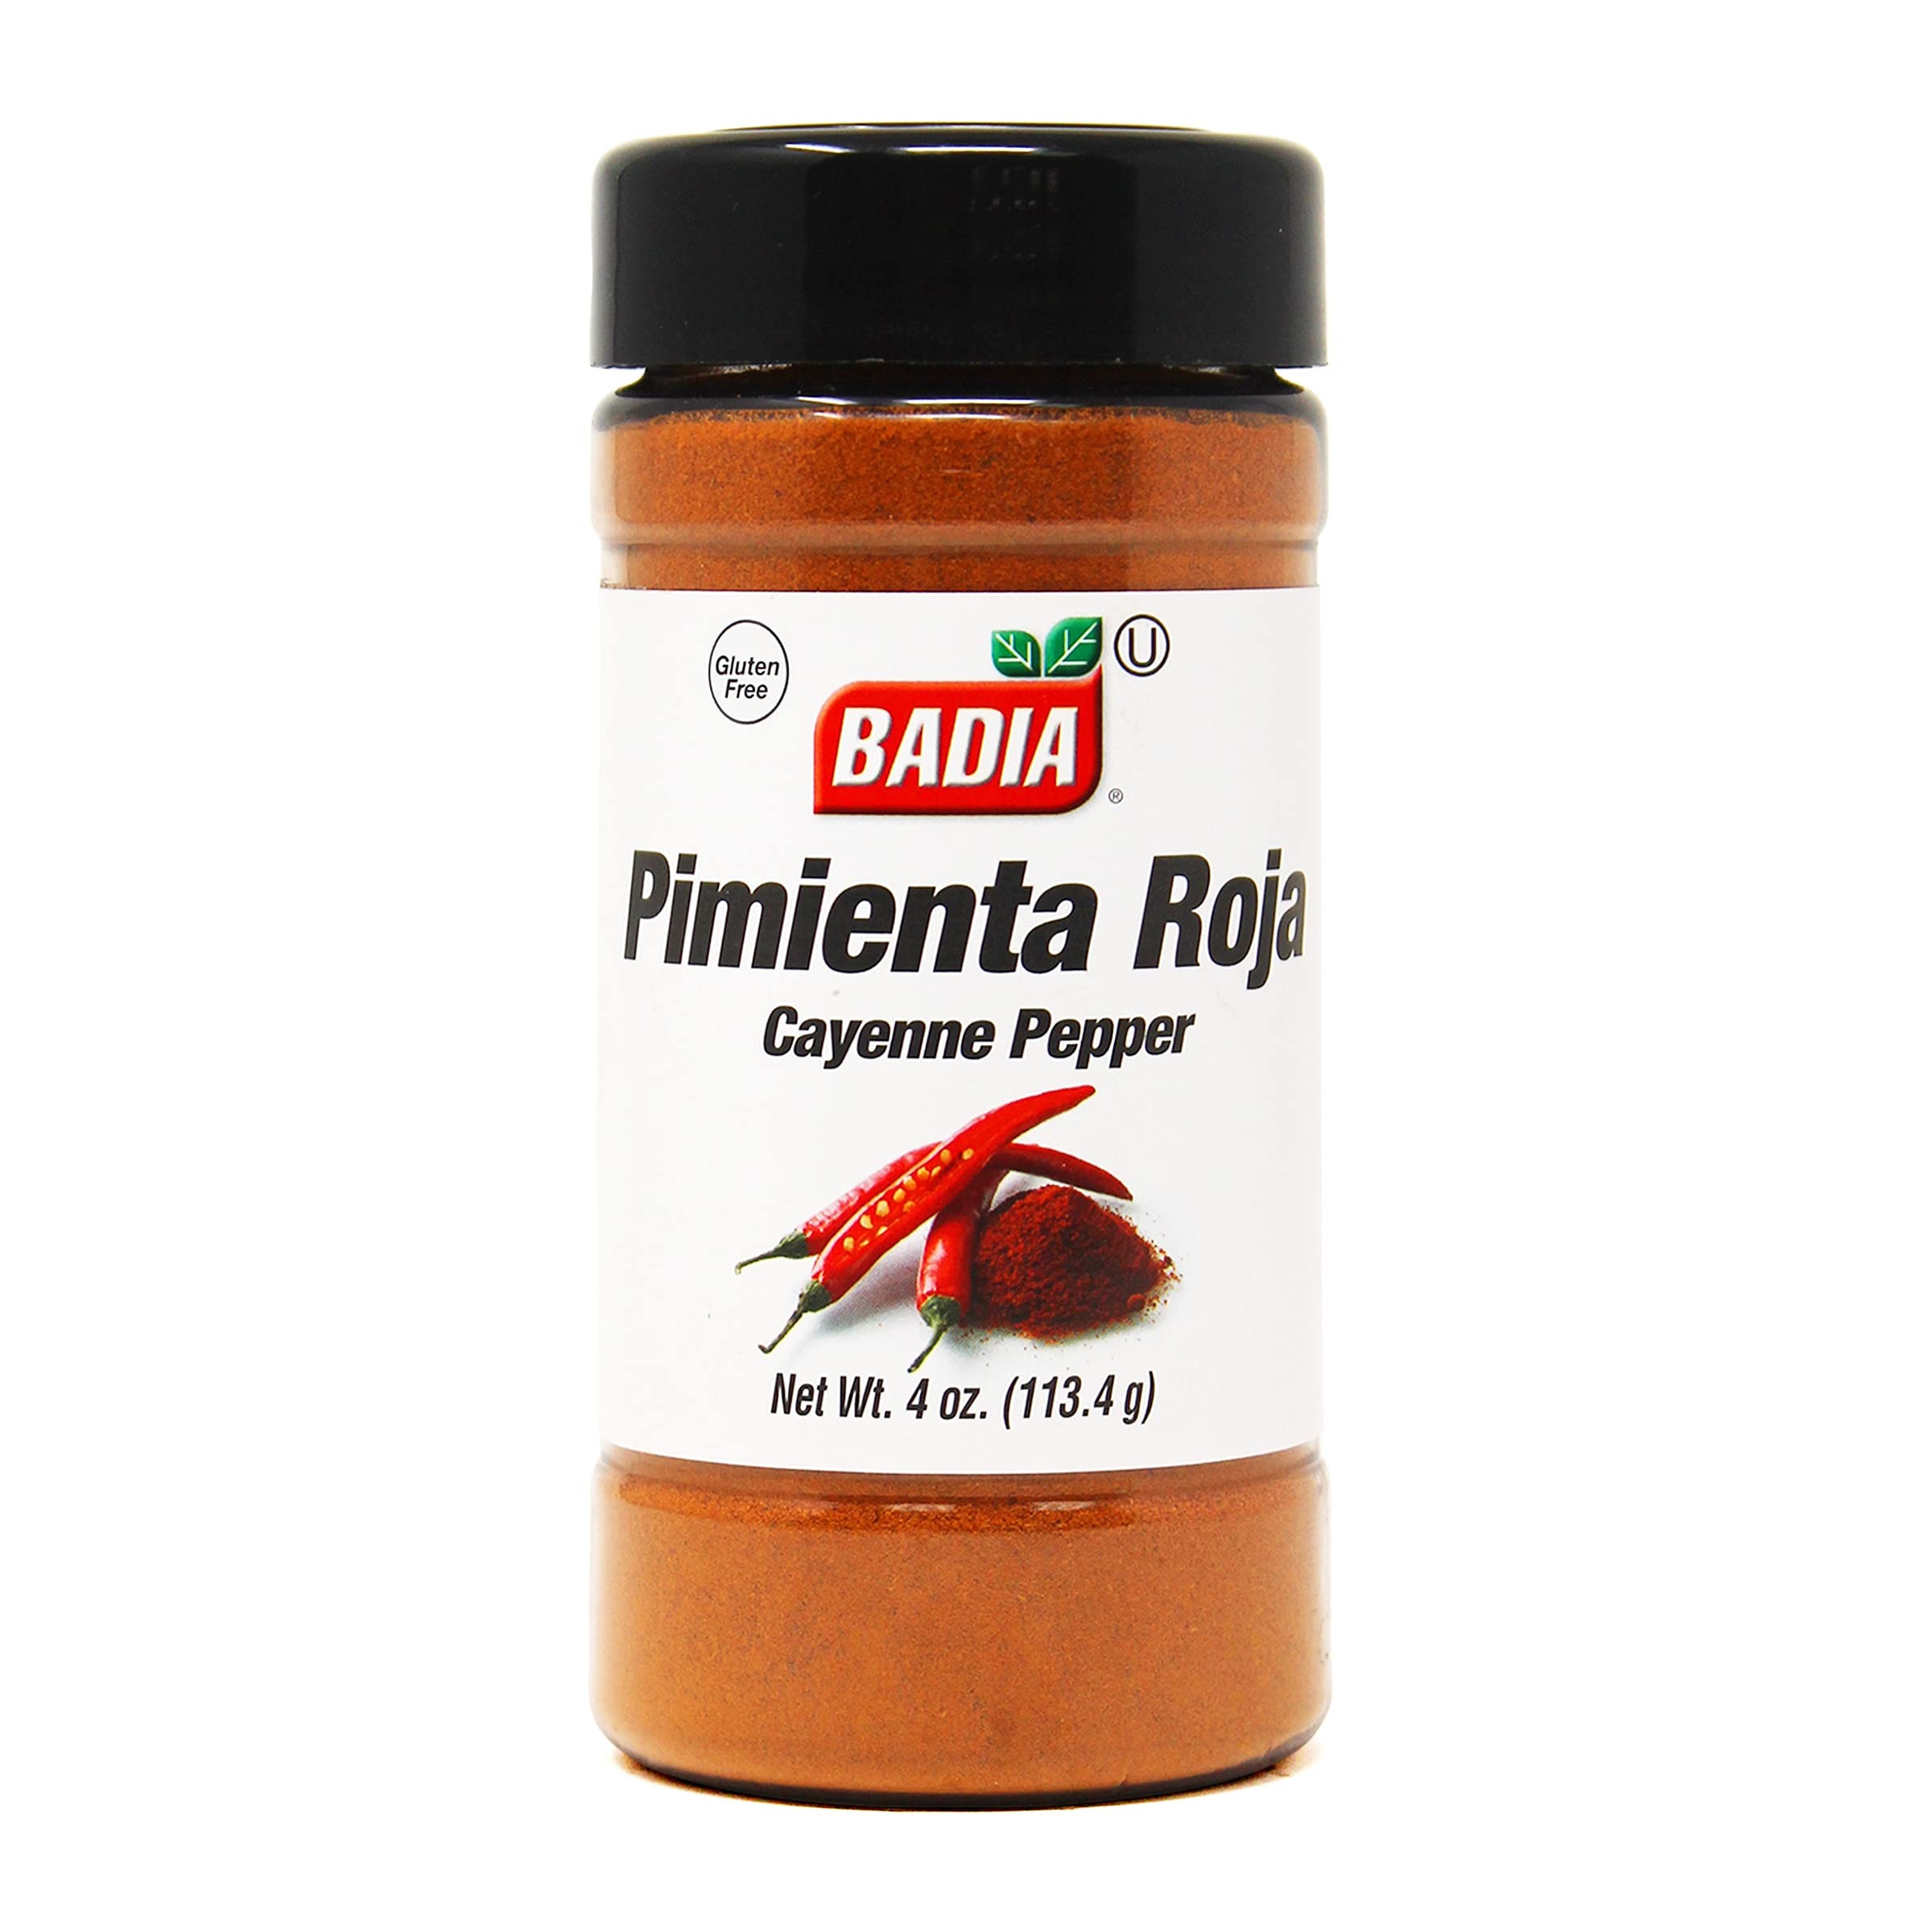
Item Name: Badia Cayenne Pepper Powder
Bullet Point: Spicy
Value: 4.0
Unit: Ounce

Price: 7.96